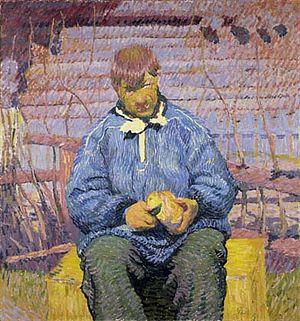
Giovanni Giacometti, né à Stampa en 1868 et mort à Glion en 1933, est un peintre suisse. Il est le père du sculpteur et peintre Alberto Giacometti, ainsi que de Diego Giacometti, dessinateur de meubles et de luminaires ; Bruno Giacometti, le troisième fils, est architecte.